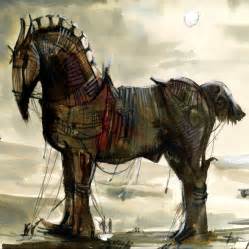
Label: horse